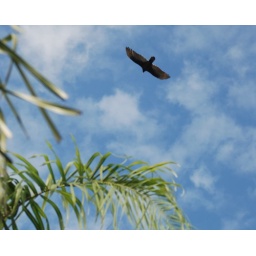
bird flying in the trees in Tampa